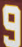
Number: 9